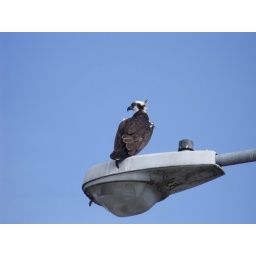
osprey against the glorious blue sky